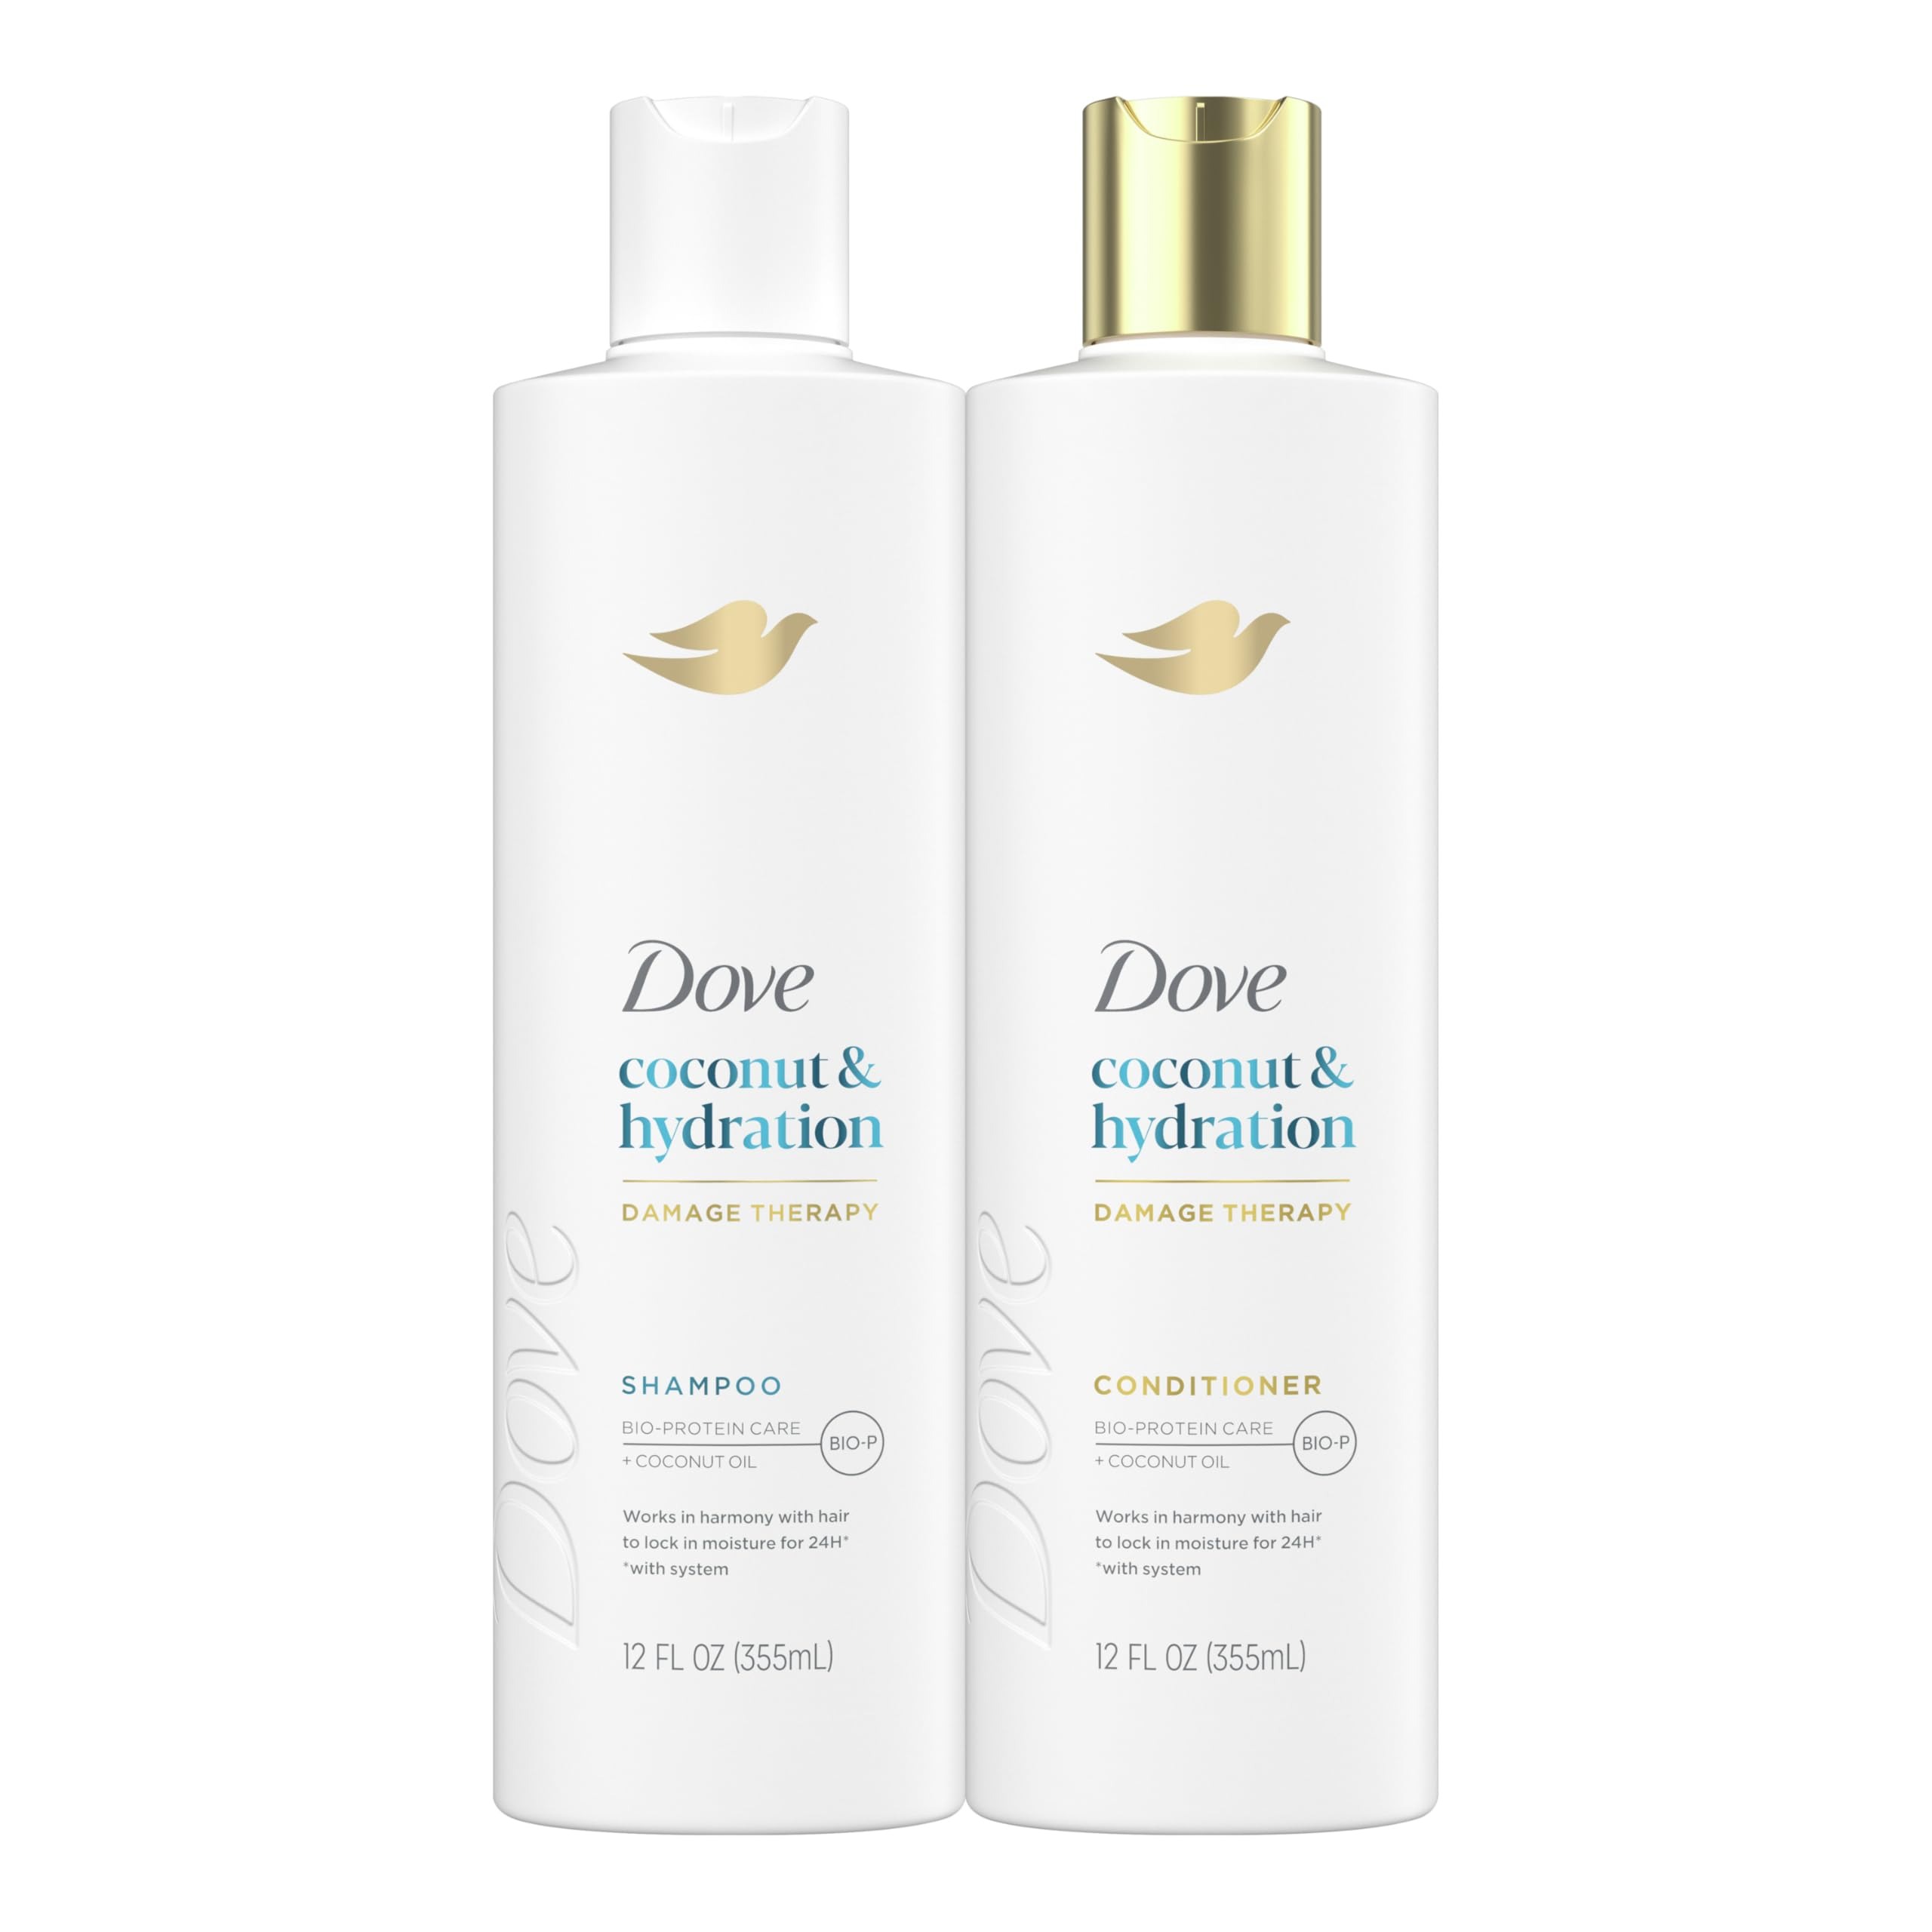
Item Name: Dove Shampoo and Conditioner Coconut & Hydration 2 Count for Dry Hair with Bio-Protein Care Technology and Coconut Oil 12 Fl Oz
Bullet Point 1: ULTIMATE HYDRATION: Dove Coconut & Hydration Shampoo and Conditioner System provides ultimate hydration for soft, smooth, beautiful hair
Bullet Point 2: SHAMPOO & CONDITIONER FOR DRY HAIR: Try this Dove hair shampoo & Conditioner with Coconut Oil to lock in moisture for 24H with system
Bullet Point 3: BIO-PROTEIN CARE: Our Coconut & Hydration range is designed to regenerate hair strength and refill it with 1 trillion protein strength builders with every wash. shampoo, conditioner/mask & serum
Bullet Point 4: HOW TO USE: Apply Dove Coconut & Hydration Shampoo to wet hair, lather and rinse before using Dove Coconut & Hydration Conditioner
Bullet Point 5: BACKED BY SCIENCE: This hair repair shampoo uses Dove technology that’s backed by 10 years of research. Protecting, repairing, and restoring hair to reduce signs of damage
Bullet Point 6: CARE YOU CAN COUNT ON: Globally, Dove does not test on animals. These hair care products are PETA approved and vegan
Value: 2.0
Unit: Count

Price: 8.89